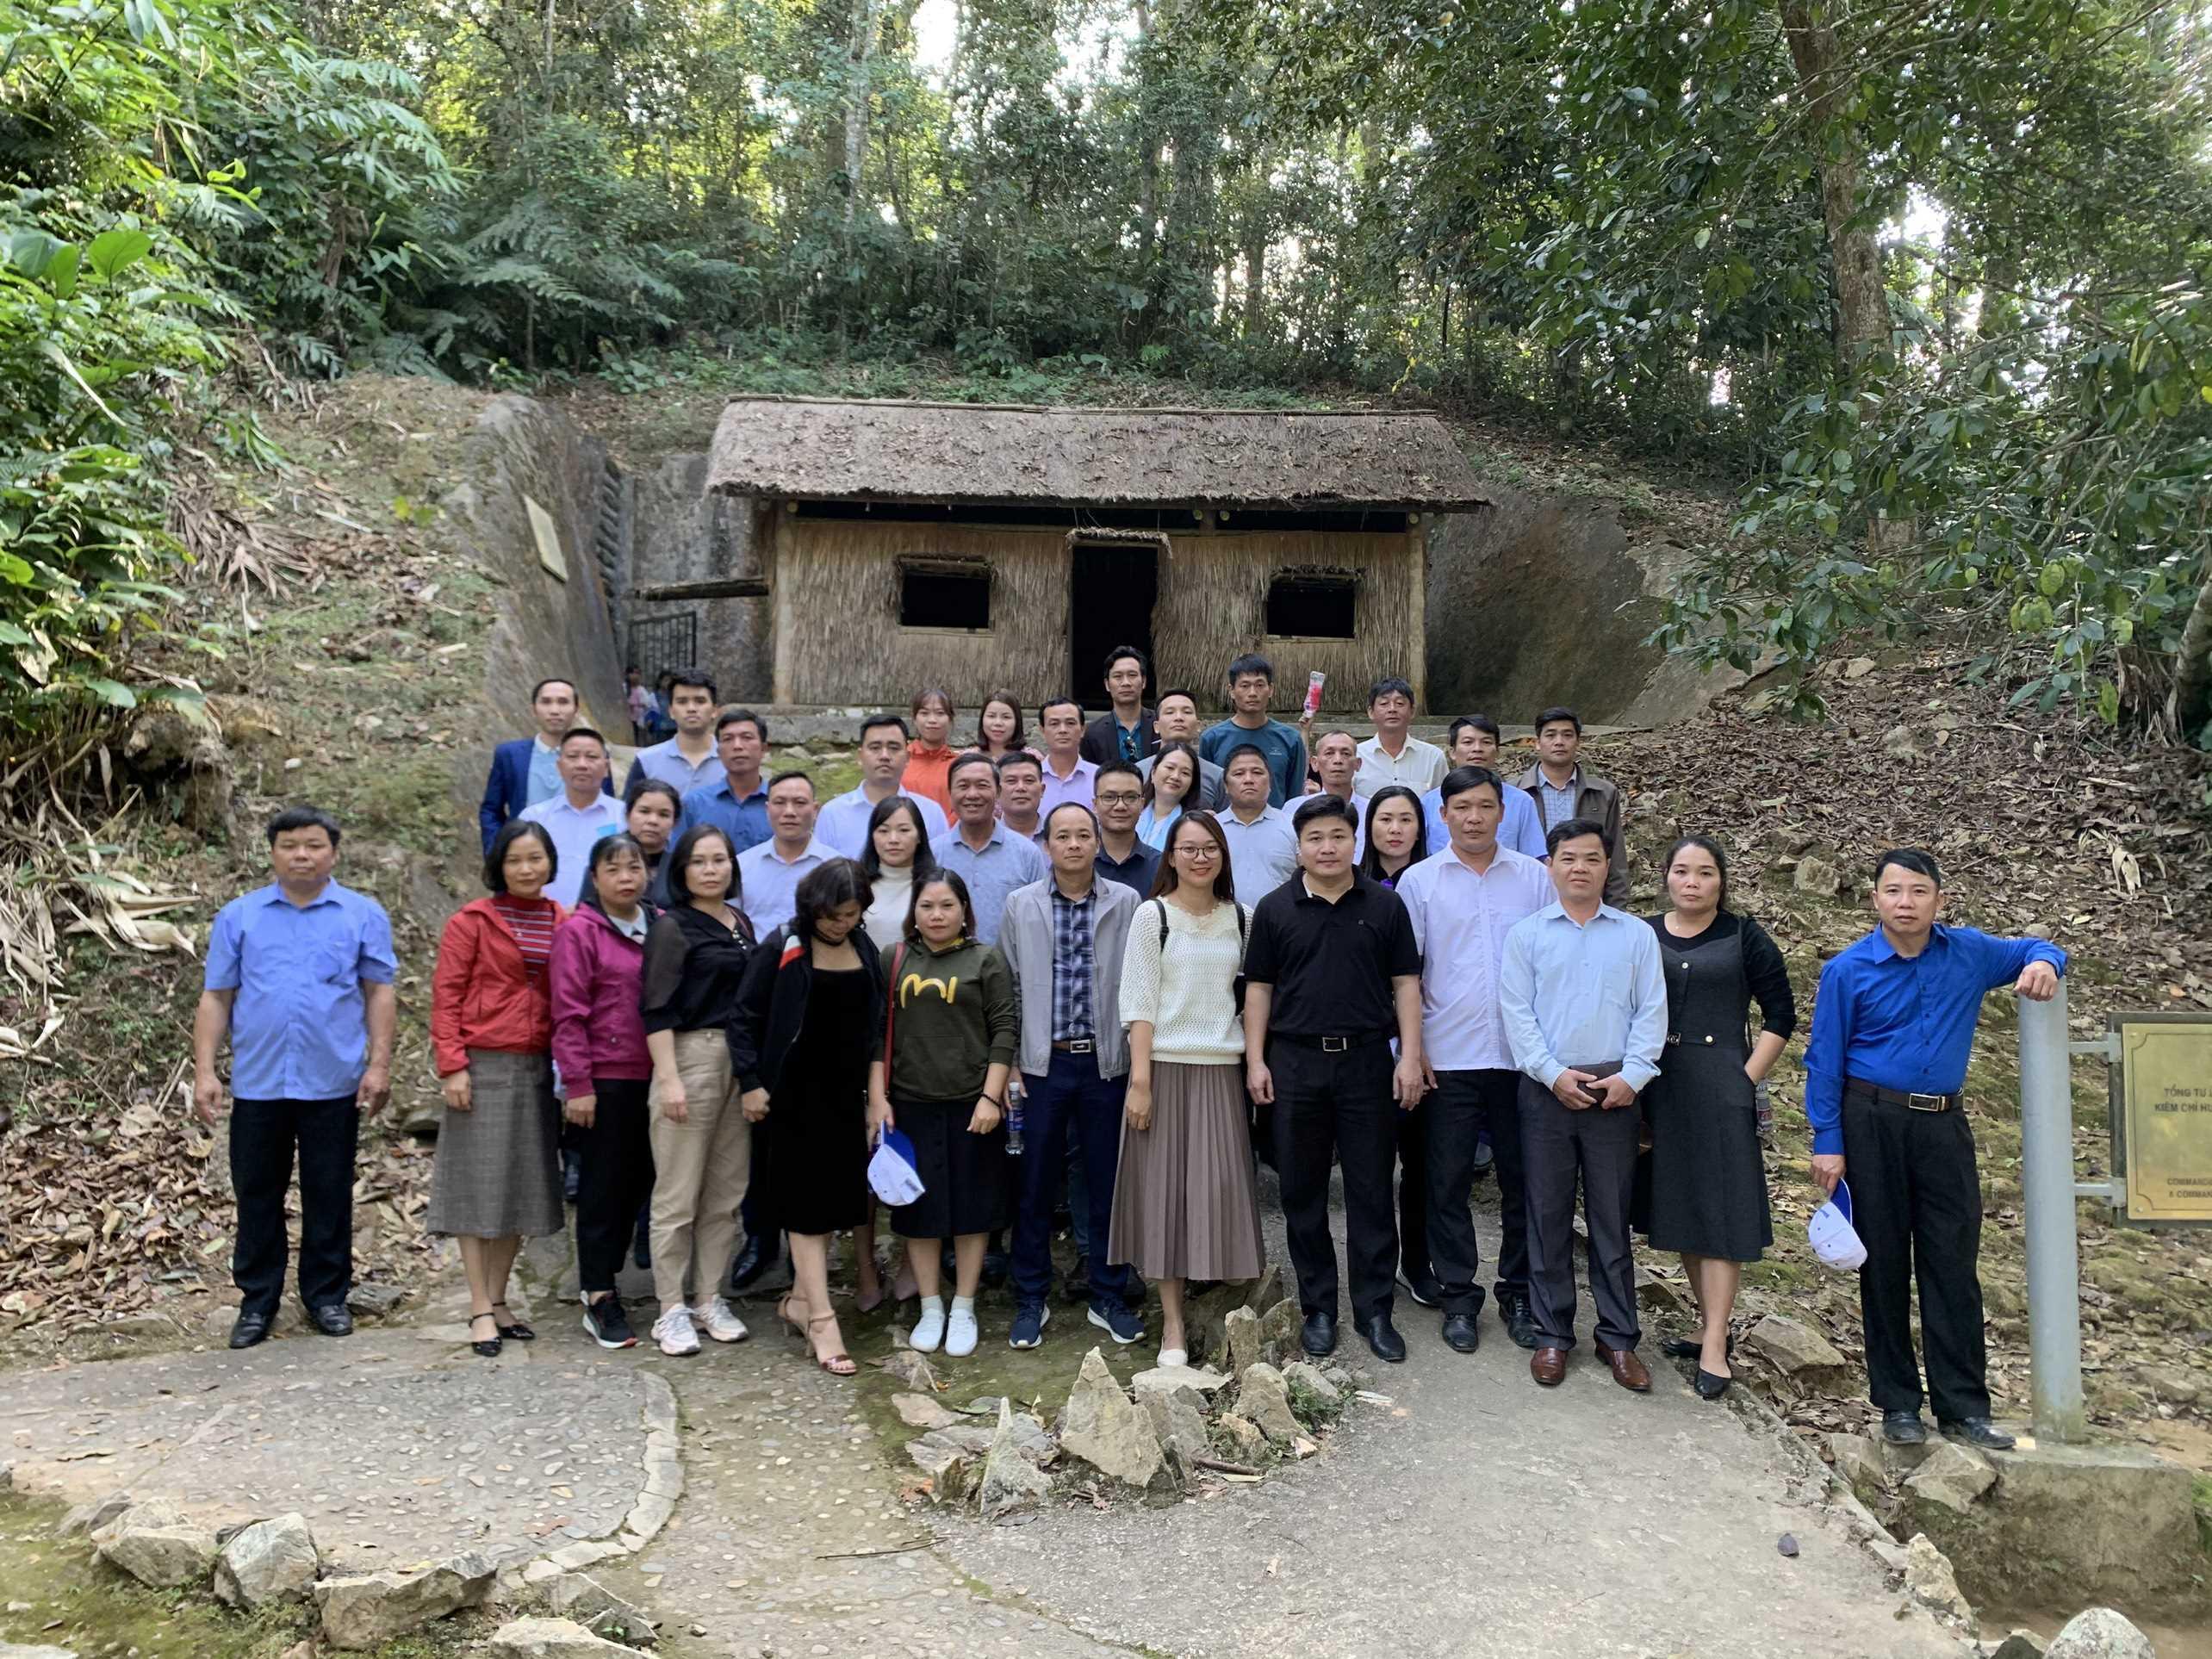
ở phía trước của ngôi nhà tranh có một đám đông đang chụp ảnh tập thể